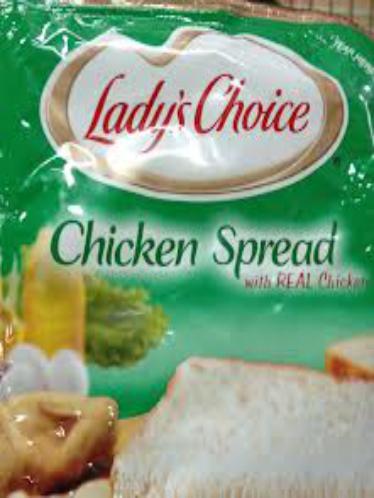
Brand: Lady's Choice
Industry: Food